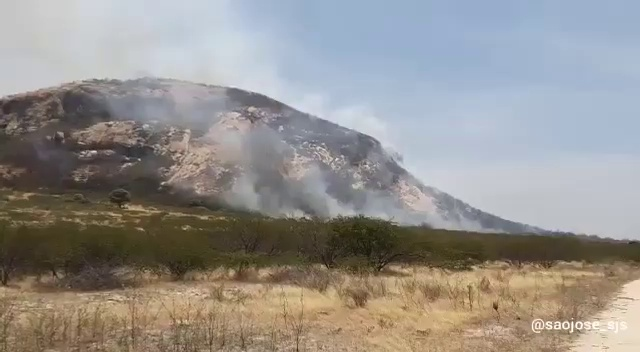
Fire: no
Smoke: yes